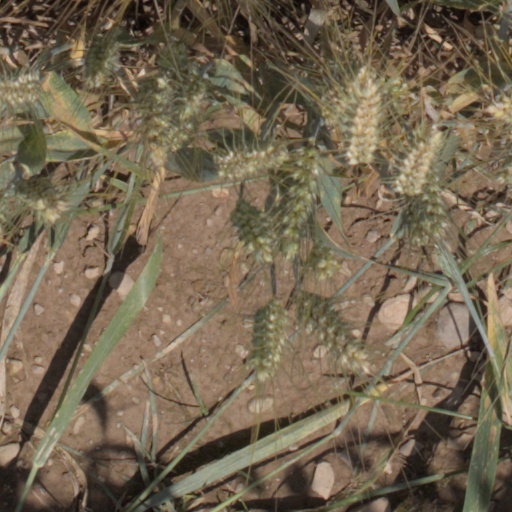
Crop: wheat